Basnig

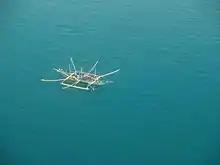
A "basnigan" with the nets fully deployed

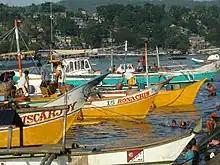
"Basnigan" moored in Pagadian City, Zamboanga del Sur

Basnig or balasnig are lift nets ("salambaw") operated by a large outrigger boat called Basnigan. They use a large bag net suspended directly below or beside the ship. This net is attached to multiple temporary booms projecting from the ship's outriggers and detachable auxiliary masts. Modern "basnig" typically use generators and electric lights to attract fish and squid. This method is unique to the Philippines. It is common in the Visayas, particularly in the provinces of Capiz and Iloilo.